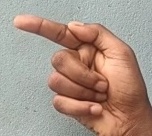
ASL sign: G